Florentina Bunea

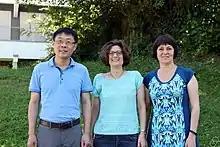
"Left to right:" Huibin Zhou, Angelika Rohde, and Florentina Bunea organized the 2018 MFO Workshop "Matrix Estimation Meets Statistical Network Analysis".

Florentina Bunea is a Romanian-American statistician, interested in machine learning, the theory of empirical processes, and high-dimensional statistics. She is a professor at Cornell University.